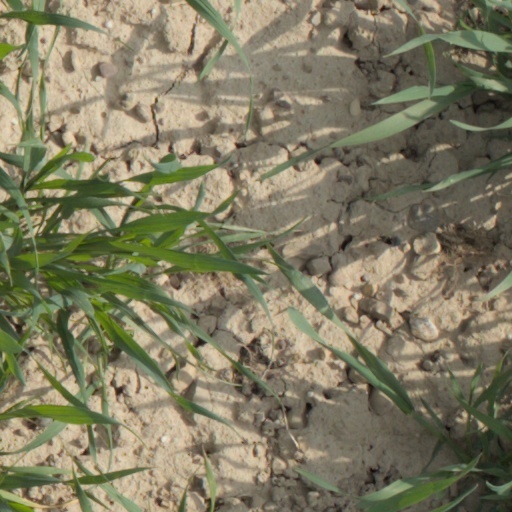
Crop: wheat